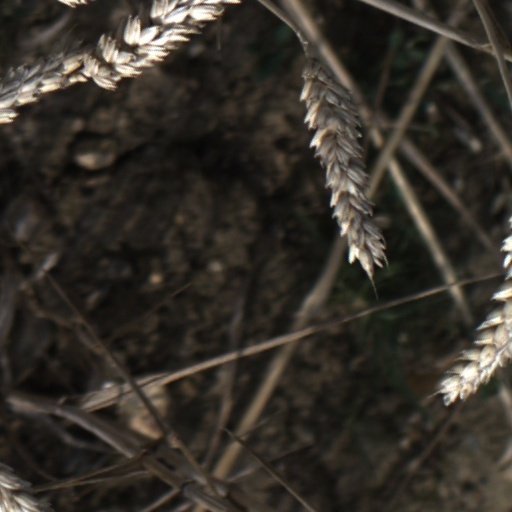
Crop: wheat